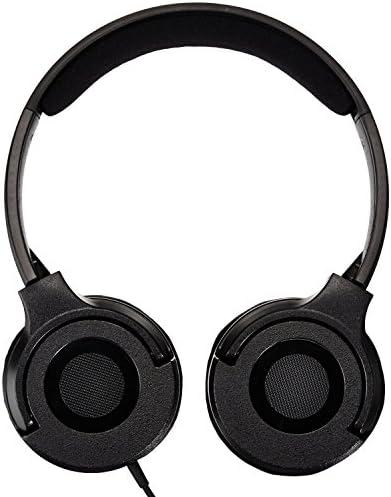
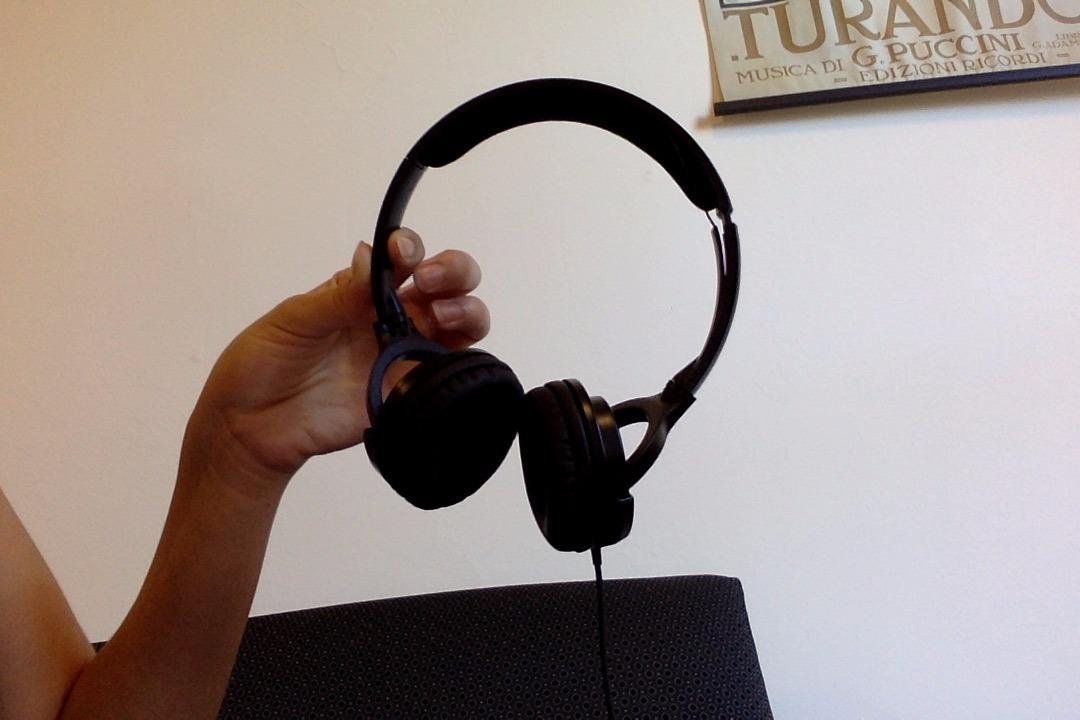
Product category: headphones
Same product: yes